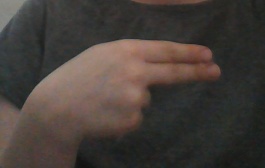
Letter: ain